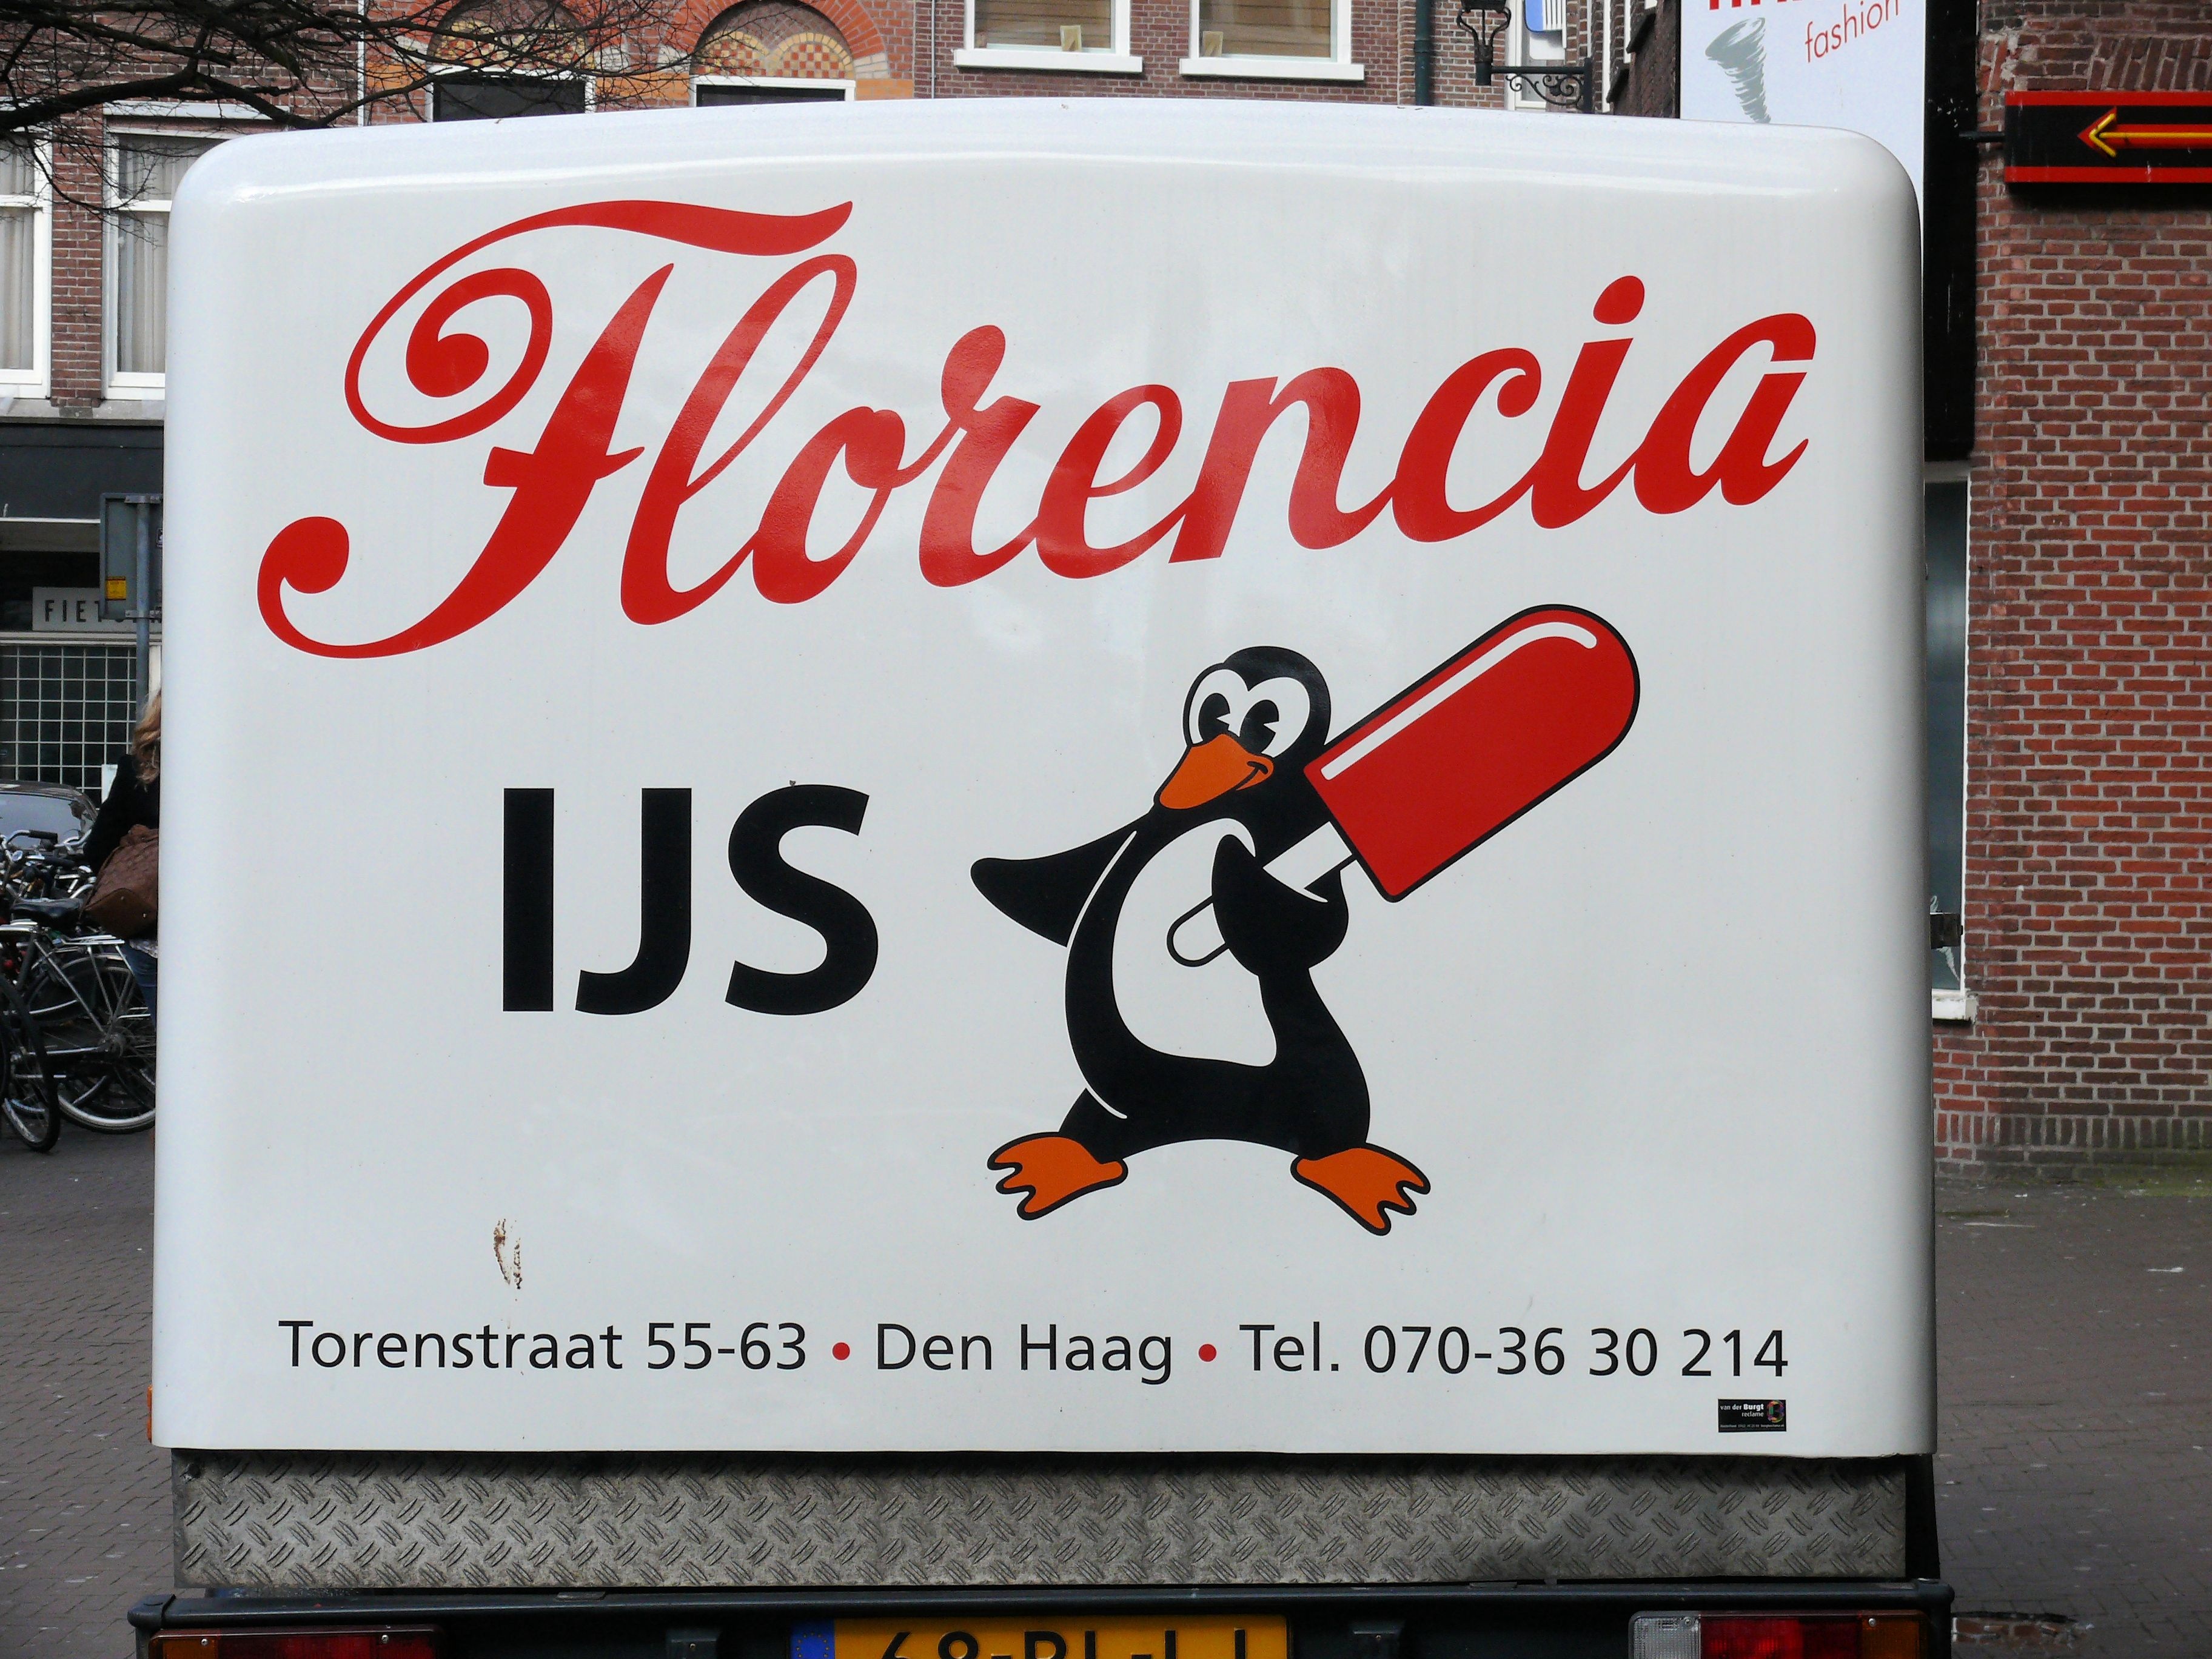
car, advertising, sign, banner, drink, signage, ice cream, brand, netherlands, poster, florence, billboard, refrigerator, the hague